Taunton Flower Show

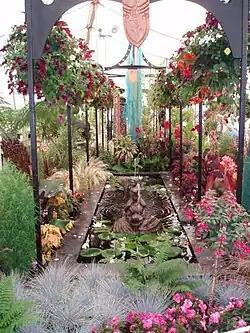

Taunton Flower Show is an annual flower show held in Vivary Park, Taunton, Somerset, England. It has been described as "The Chelsea of the West", and attracts around 17,000 visitors over its two days.